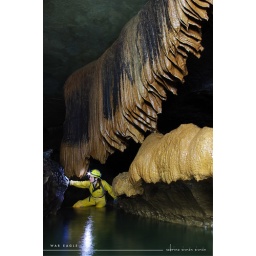
Angela ducks under the stone ribbons to make her way futher upstream. Dynamic CF-SIT.Explore #466 for May 24, 2009